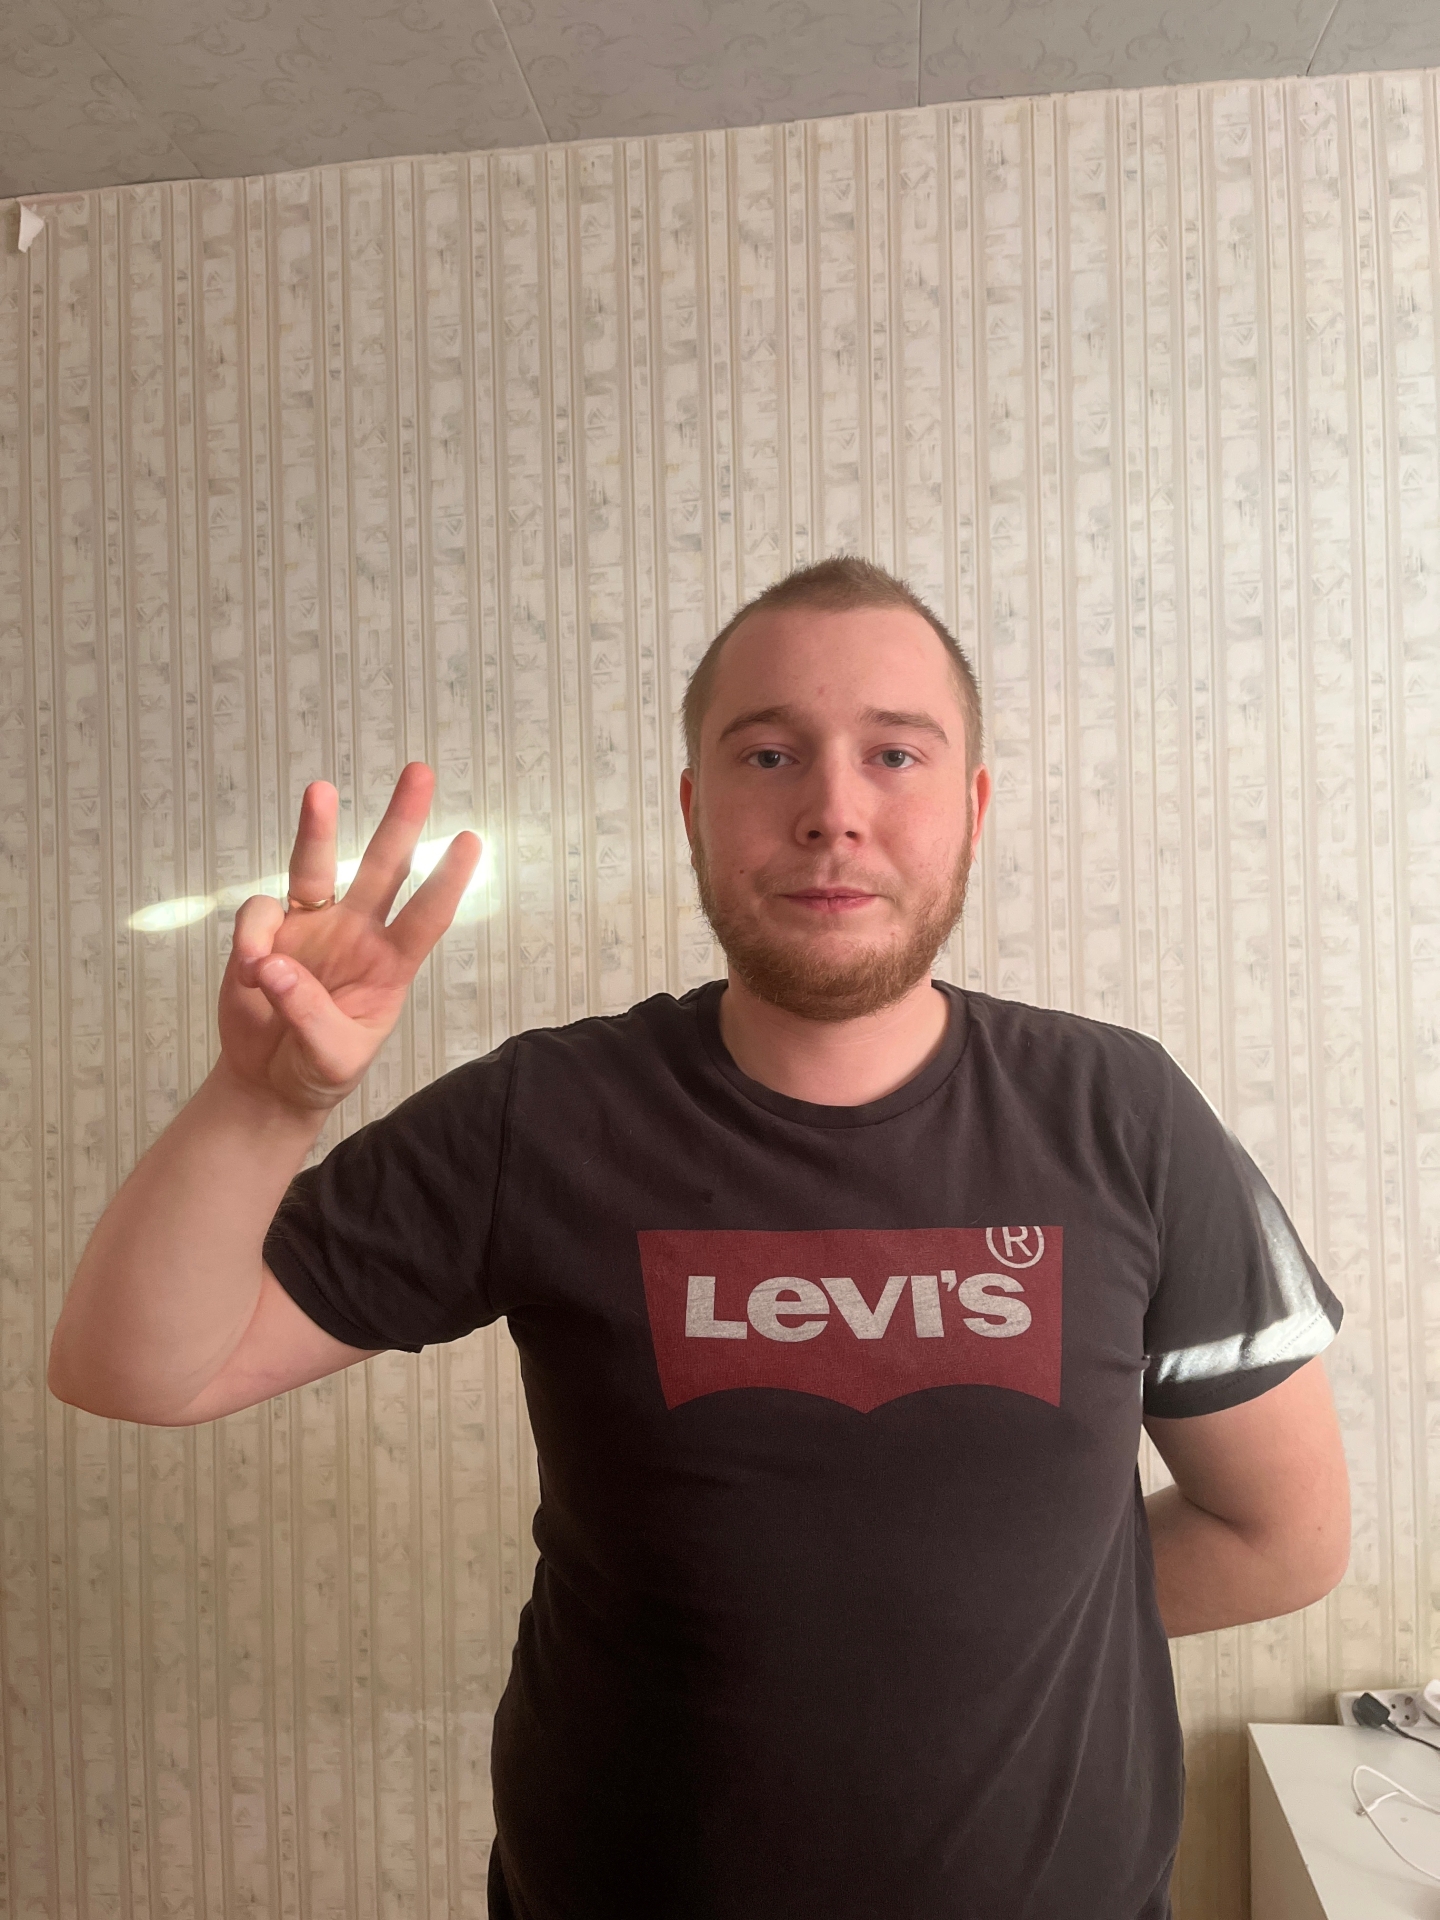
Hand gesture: three